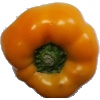
Label: Pepper Yellow 1